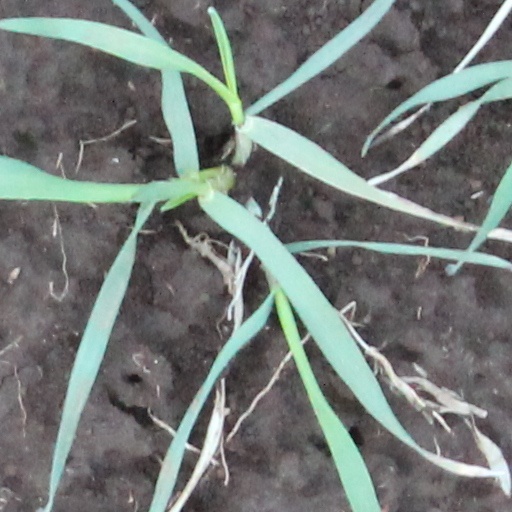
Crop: wheat